Montevideo Wanderers F.C.

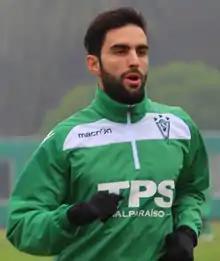
Rodrigo Pastorini

Under the direction of former bohemian player José Daniel Carreño, the Albinegros returned to the circle of privilege after a great campaign. The team preferably lined up Nanni, Claudio Dadómo, Julio Ramirez, Santiago Ostolaza, Bonilla, Ronald Ramirez, Machado, Sebastián Eguren, Larrea, Bengua, De Souza. He secured the title with a victory at Parque Viera against Salus by 2–0 with goals from Alejandro Larrea. For the second time Undefeated Champion of the Liguilla, 2001.